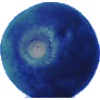
Label: huckleberry